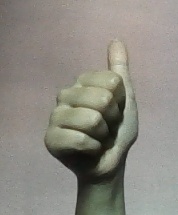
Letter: aleff